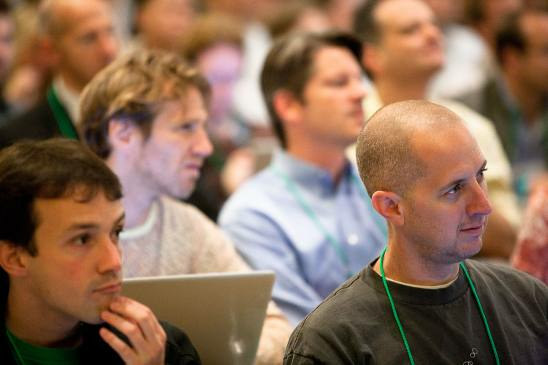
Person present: Yes